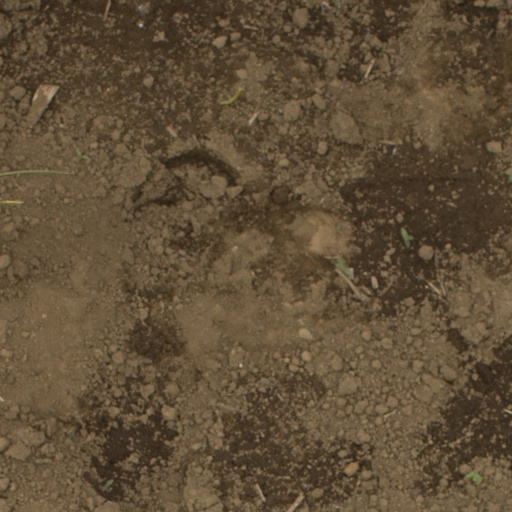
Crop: Jerusalem artichoke